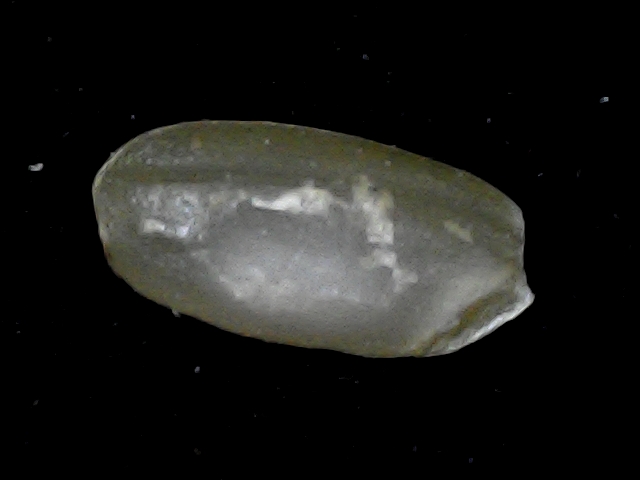
Rice variety: BD76